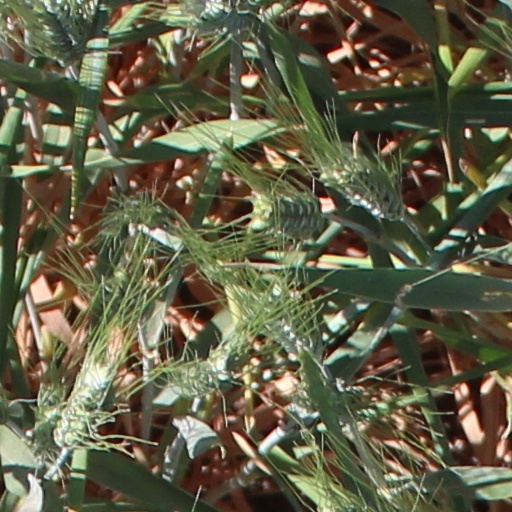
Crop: wheat